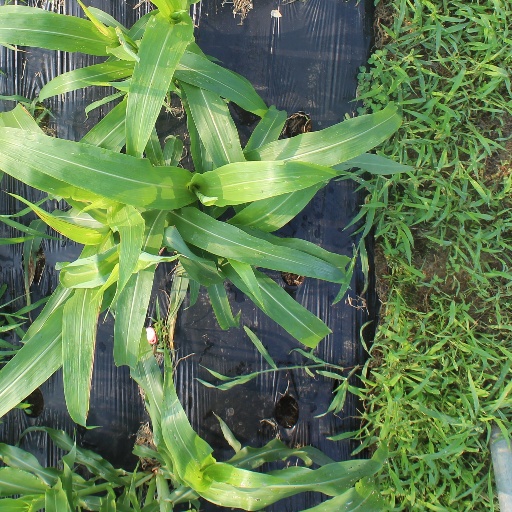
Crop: sorghum